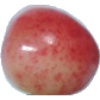
Label: Cherry Rainier 1